Norman Edsall

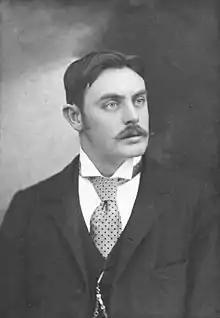
Portrait of Norman Edsall

Norman Eckley Edsall (3 June 1873 – 1 April 1899) was a sailor in the United States Navy during the Spanish–American War.